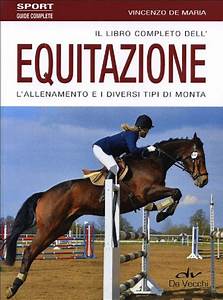
Label: cavallo